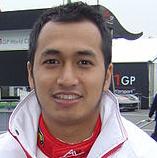
Age: 22